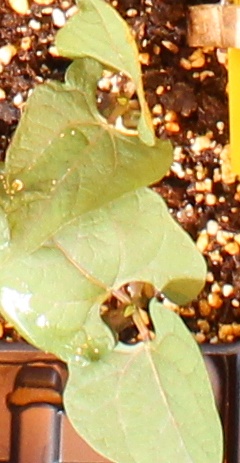
Label: Blackbean